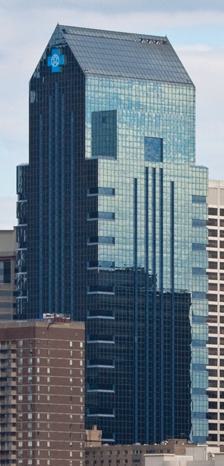
Building: G. Fred DiBona Jr. Building
Country: United States of America
Year built: 1990
Federal building in Philadelphia G. Fred DiBona, Jr. Building Location within Philadelphia Show map of Philadelphia G. Fred DiBona Jr. Building (Pennsylvania) Show map of Pennsylvania G. Fred DiBona Jr. Building (the United States) Show map of the United States General information Status Completed Type Office Location 1901 Market Street , Philadelphia , Pennsylvania , United States Coordinates 39°57′14″N 75°10′19″W / 39.9538°N 75.1719°W / 39.9538; -75.1719 Construction started 1988 Opening 1990 Owner Independence Blue Cross Height Roof 625 ft (191 m) Technical details Floor count 45 Floor area 761,000 sq ft (70,700 m 2 ) Design and construction Architect(s) WZMH Architects The G. Fred DiBona Jr. Building , formerly known as the Blue Cross-Blue Shield Tower or IBX Tower , is a skyscraper in Philadelphia , Pennsylvania housing the headquarters of Independence Blue Cross (the Blue Cross-Blue Shield -affiliated organization in the five-county Philadelphia area ).  The tower, built between 1988 and 1990, was designed by WZMH Architects , who also designed the CN Tower in Toronto, Ontario , Canada. It was renamed in 2005 after the company's president and CEO , who died of a brain tumor at age 53. Construction of the building consists of a steel skeleton surrounding a reinforced concrete core, similar to the construction of the new Comcast Center . The exterior is all blue glass except for granite accents at the base on the eastern and western facades and granite columns at the main entrance. It is currently the eighth-tallest building in Philadelphia. The building was originally intended to have a twin tower just to its west but the office-space requirements of the company ultimately ended plans for it. That lot remained vacant until an apartment building was built on it around 2015–2016. Alain Robert , the famous "French Spider-Man", scaled the building to the 44th floor in 1997, two years after the back-lit Blue Cross logo was added to the building's pediment. See also Philadelphia portal List of tallest buildings in Philadelphia References Emporis - G. Fred DiBona, Jr. Building [usurped] ^ "New Luxury Apartments for Rent in Philadelphia | 1919 Market Street" . External links PhillySkyline.com Blue Cross Tower Site v t e Skyscrapers in Philadelphia Current 1601 Vine Street 1700 Market 1706 Rittenhouse 1818 Market Street 1835 Market Street 2000 Market Street Aramark Tower BNY Mellon Center Centre Square I Centre Square II Cira Centre Evo at Cira Centre South Comcast Center Comcast Technology Center FMC Tower at Cira Centre South Five Penn Center G. Fred DiBona Jr. Building Loews Philadelphia Hotel One Liberty Place Two Liberty Place Lewis Tower Murano One Commerce Square One Logan Square One South Broad PECO Building Philadelphia City Hall PNC Bank Building Ritz-Carlton Philadelphia The Residences at The Ritz-Carlton The St. James Three Logan Square Two Commerce Square Two Logan Square Wells Fargo Building W Hotel Philadelphia Under construction The Laurel Demolished One Meridian Plaza Approved 3601 Market Street Proposed 2901 Arch Street 3101 Market Bridgman's View Tower Children's Hospital of Philadelphia Schuylkill Ave. expansion See also: Tallest buildings in Philadelphia Architecture of Philadelphia This Philadelphia -related article is a stub . You can help Wikipedia by expanding it . v t e